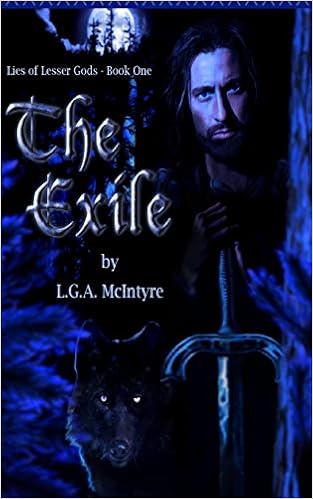
The Exile: Lies of Lesser Gods - Part 1
Category: Books
Review "Superbly crafted with well thought out diction and bold imagery The Exile: Lies of Lesser Gods is a gripping tale of grit and action amidst corruption and greed.The under current of fear and mystery is relentless, embodied powerfully in the setting of explicit adventure that is an epic read in every sense of word ticking along at a perfect pace with rich vivid world building. Author L.G.A Mclntyre is a truly gifted writer who weaves a story that is at once fascinating, full of mysteries, enigmas and puzzles to solve showcasing headstrong characters skillfully embedded in a world well painted. Highly recommended." - Enas Reviewsenasreviews.com/action/the-exile-lies-of-lesser-gods-book-one/Reviewed by Ray Simmons for Readers' FavoriteThere is no tale quite like a good quest. I've read some great quests in my time. The Lord of the Rings is the one that comes to mind now, but there have been many more. Few of them compare in scope and quality to The Exile: Lies of Lesser Gods by L.G.A. McIntyre. This is fantasy of epic proportions. This is magic on a dark and sinister scale. One thing that is essential to a good fantasy tale is a worthy villain and L.G.A. McIntyre has given us a great one in Doaphin the Usurper. He is right near the top of the greatest bad guys of all time list. A great villain is important because he can bring out the best in the protagonist. Which brings me to the thing I liked most about this novel, the heroine, Catrian Kinsel.There are other great characters in The Exile: Lies of Lesser Gods. There is Uncle Boris, the commander of the resistance. There is Wil Wilson and Dara. And of course, there is Gralyre. But for me, Catrian Kinsel is the heroine to turn to when times are toughest. The Exile is the first book in this exciting new series and, so far, the characters, plot, writing, and even setting have all seemed like the work of a master. I plan to read this series until the end, unless for some unknown reason the quality goes down. But I don't think it will. I have a feeling that L.G.A. McIntyre will just get better with time. readersfavorite.com/book-review/the-exile About the Author Linda G.A. McIntyre resides in beautiful Vancouver Canada, where she works as an Executive Producer for Film and Television. A self-proclaimed writing addict, Linda has devoted her life to a pursuit of the creative arts. Connect with the Author! Website: lgamcintyre.com https: //www.facebook.com/lgamcintyre https: //twitter.com/LGAMcIntyre https: //twitter.com/LOLG_theExile #LOLG #theExile
Features: Birthed from out of a nightmare void, Gralyre's only memory is that of an execution - his own. Thrust into a war between the last of humanity and the tyrant who rules them, Gralyre struggles to survive a world where his name is forbidden and to carry a sword is a death sentence.In a land where madness and tyranny rule is Gralyre a weapon of the evil usurper, Doaphin, or the last hope of mankind?Doaphin has infiltrated spies before, but the rebel sorceress, Catrian, easily exposes the evil staining their souls. But Gralyre's hidden past tells no tales. Could the taint of the usurper be lurking within his missing memories?“I am not a spy!”Pursued by evil creatures, mistrusted by the Rebels and plagued by his mysterious nightmares, Gralyre must find a way to survive when his past could be a dangerous viper poised to harm those he has sworn to protect.Catrian would kill him for the danger he poses, save that Gralyre has magic, a resource desperately needed in these dark days as Doaphin wages war against the last bastions of Humanity. Can shefind a way to trust him? Can Gralyre trust himself to aid in the battle for Humanity’s survival when a worm of evil could be burrowing within the dark, empty places of his soul?